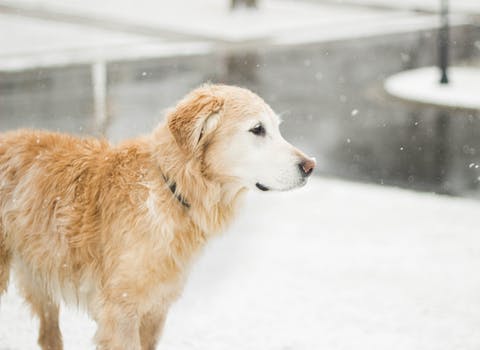
Label: No Watermark